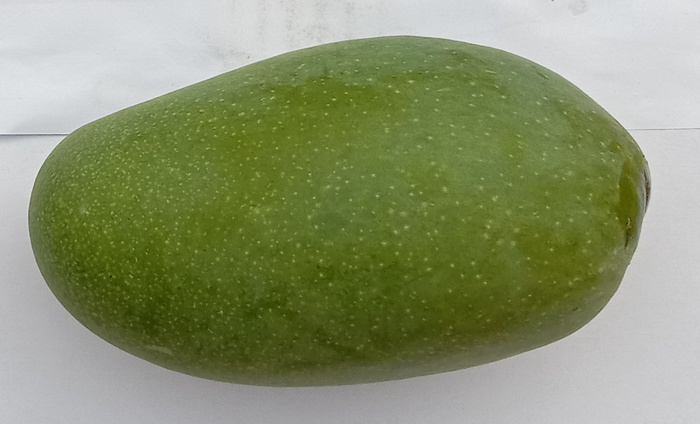
Mango variety: Dosehri